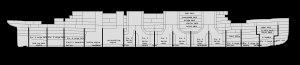
De nombreuses légendes et théories alternatives sur le déroulement du naufrage du Titanic sont nées après le déroulement des faits. Le naufrage du paquebot, réputé insubmersible, a eu une profonde influence dans la mémoire collective. Les contemporains du naufrage, ainsi que les générations suivantes, ne parviennent en effet pas à comprendre comment un navire flambant neuf, aussi gros et puissant, a pu sombrer en moins de trois heures, entraînant avec lui près de 1 500 âmes. À une époque où mythes et malédictions fascinent, beaucoup y voient donc un signe du destin.